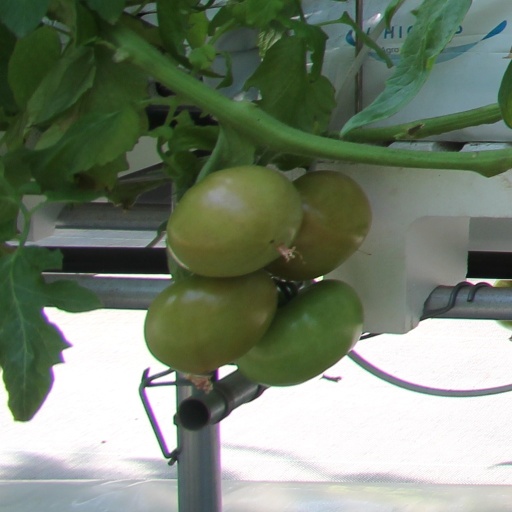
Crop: tomato